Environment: real
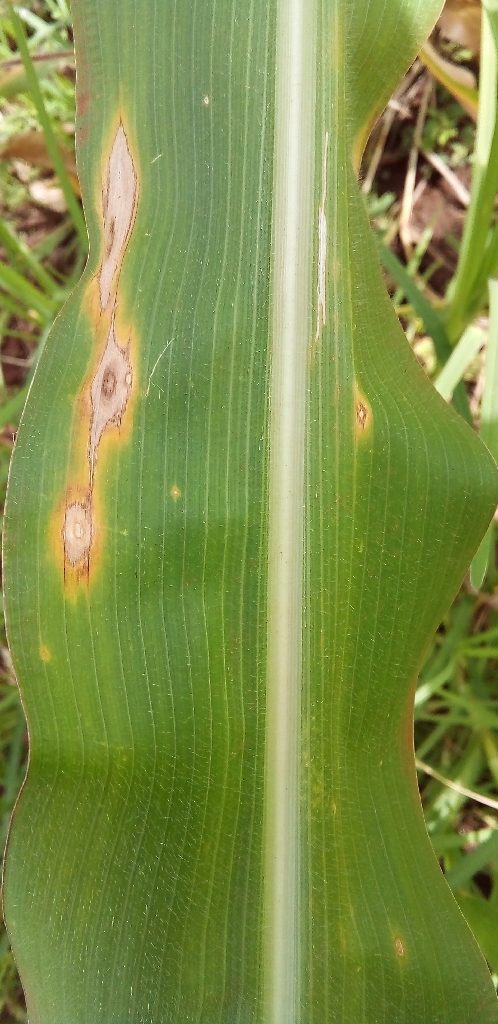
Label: northern_corn_leaf_blight